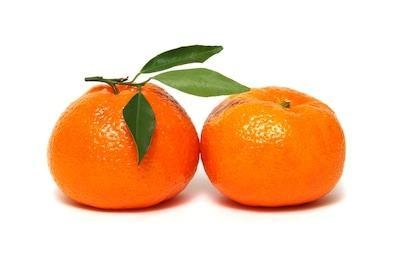
Label: mandarine